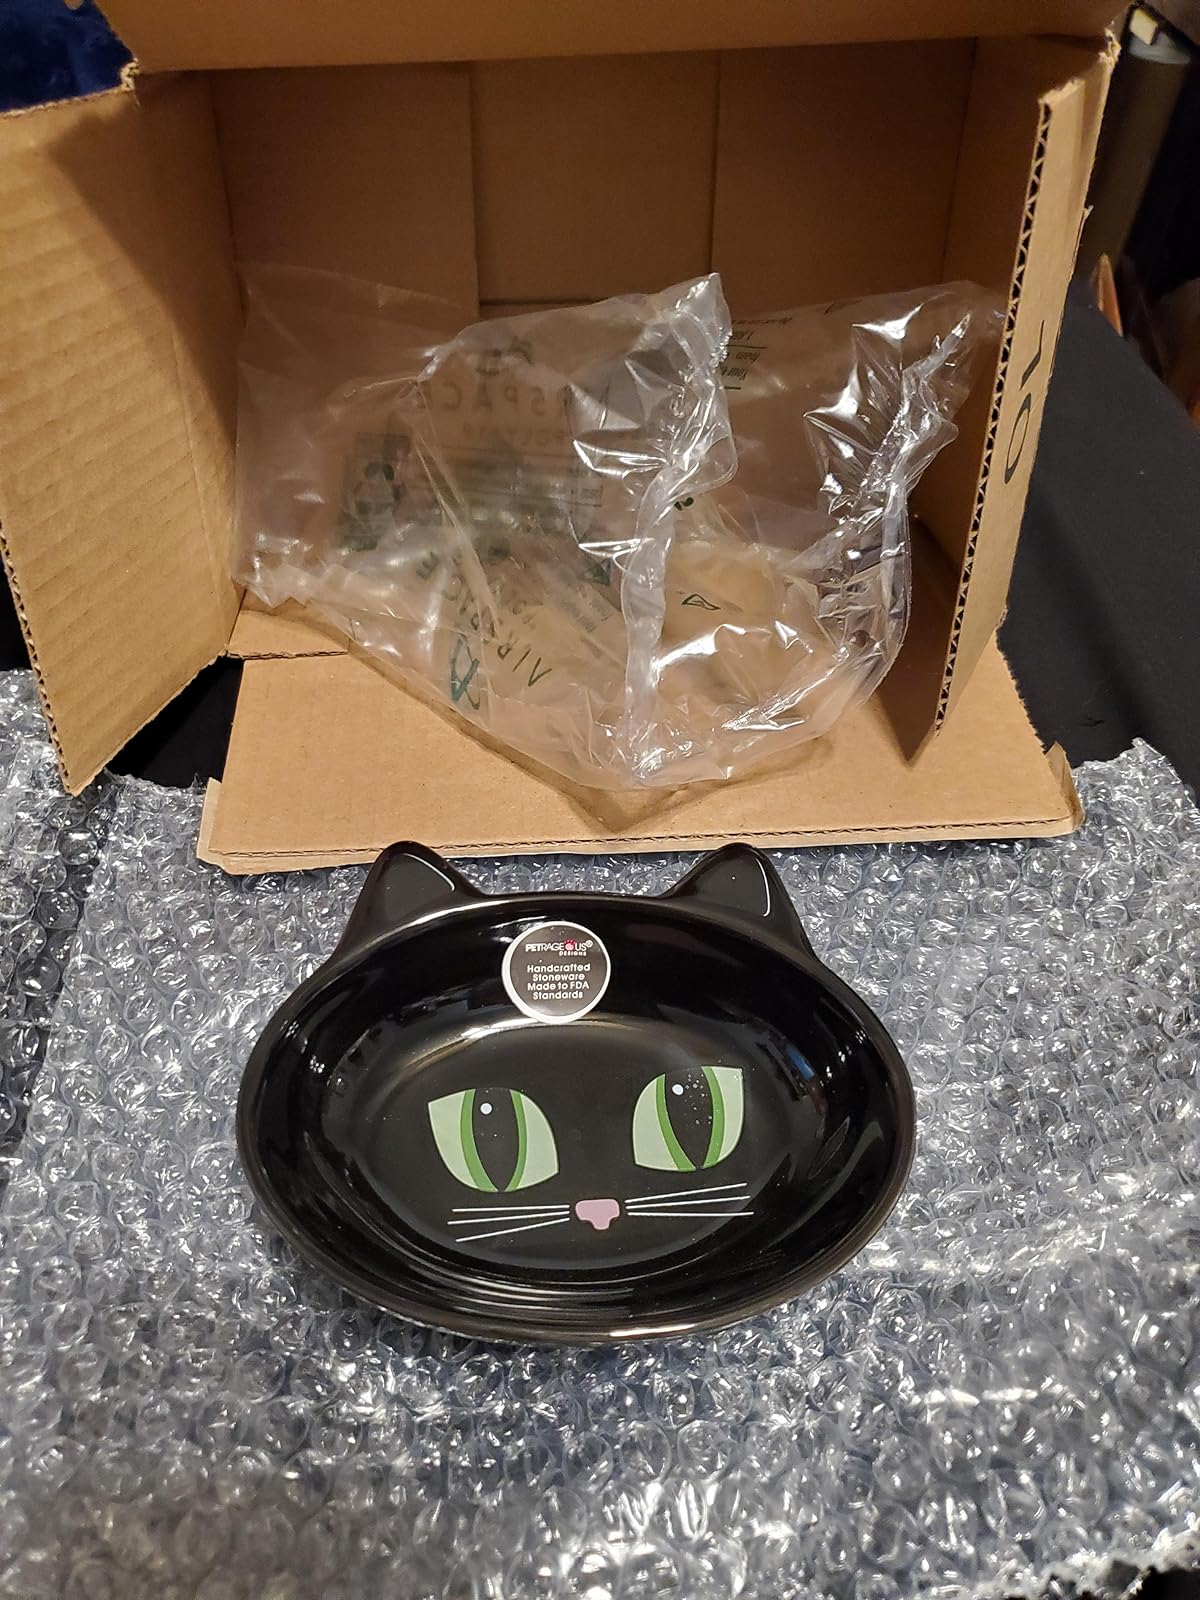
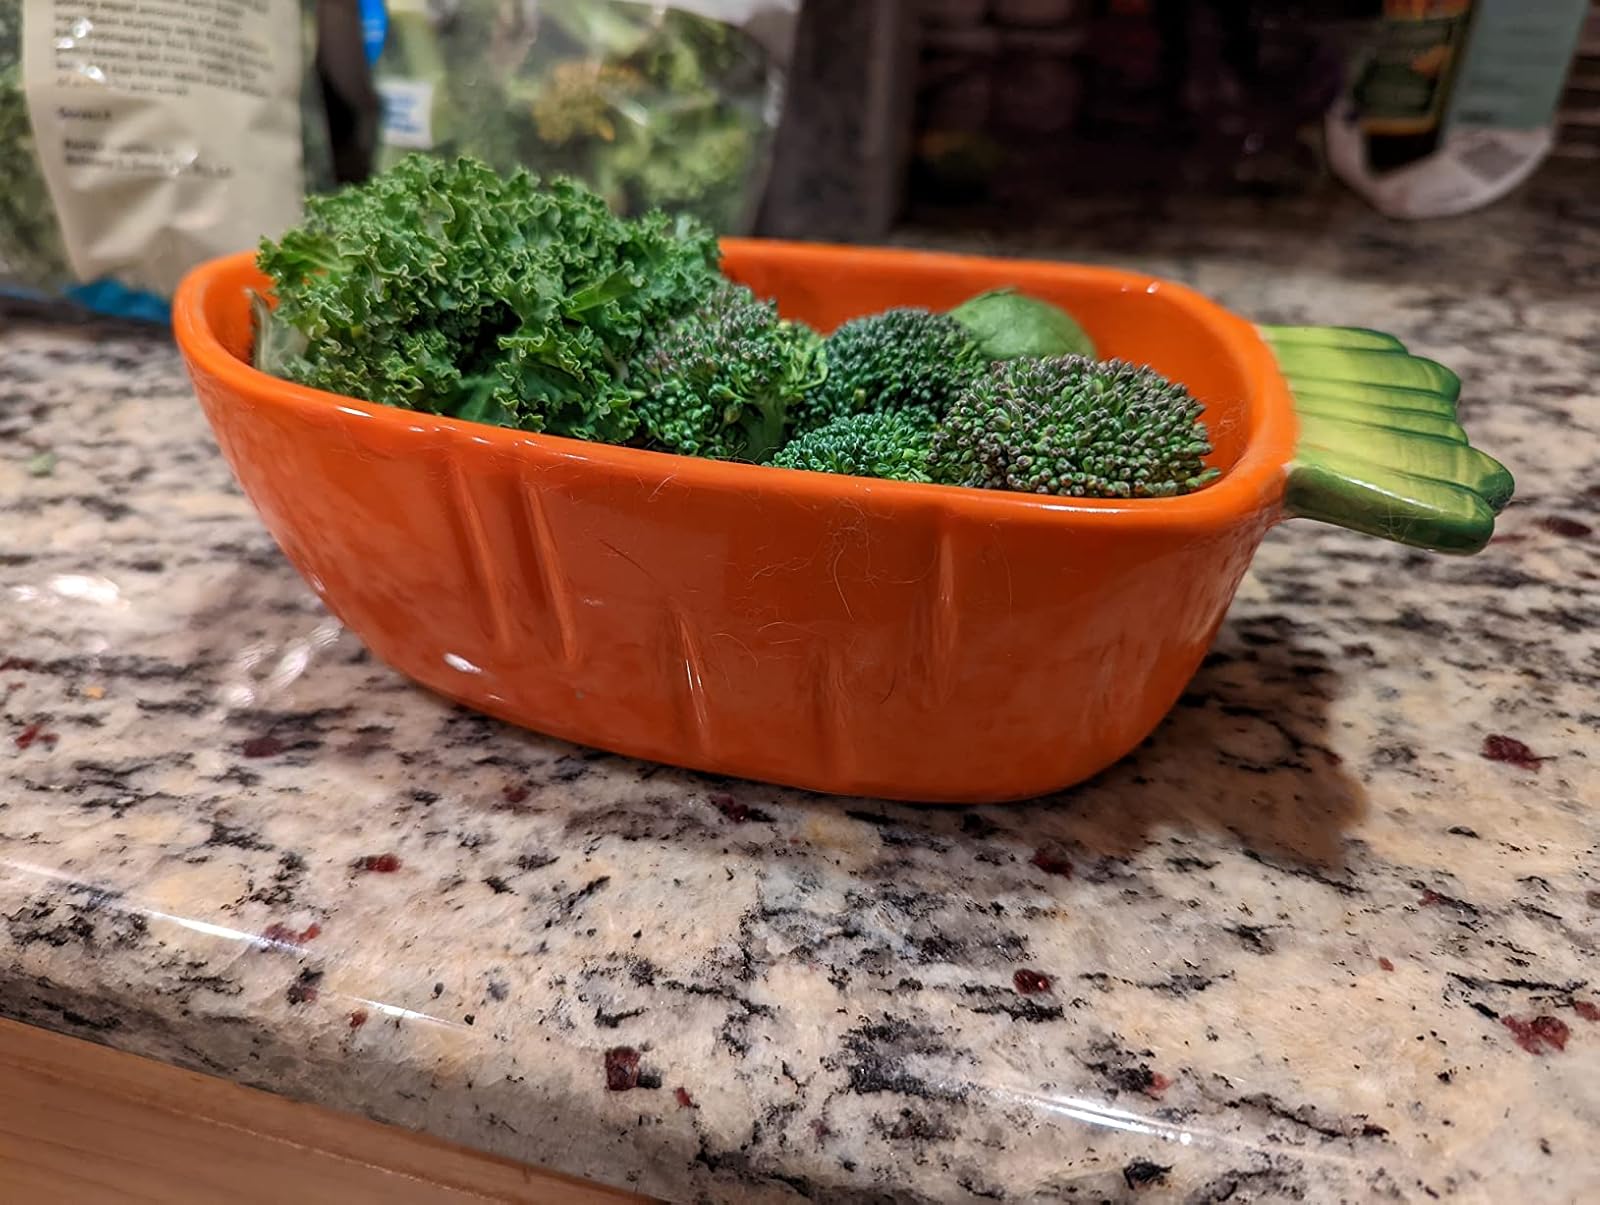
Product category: items_bowl
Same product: no